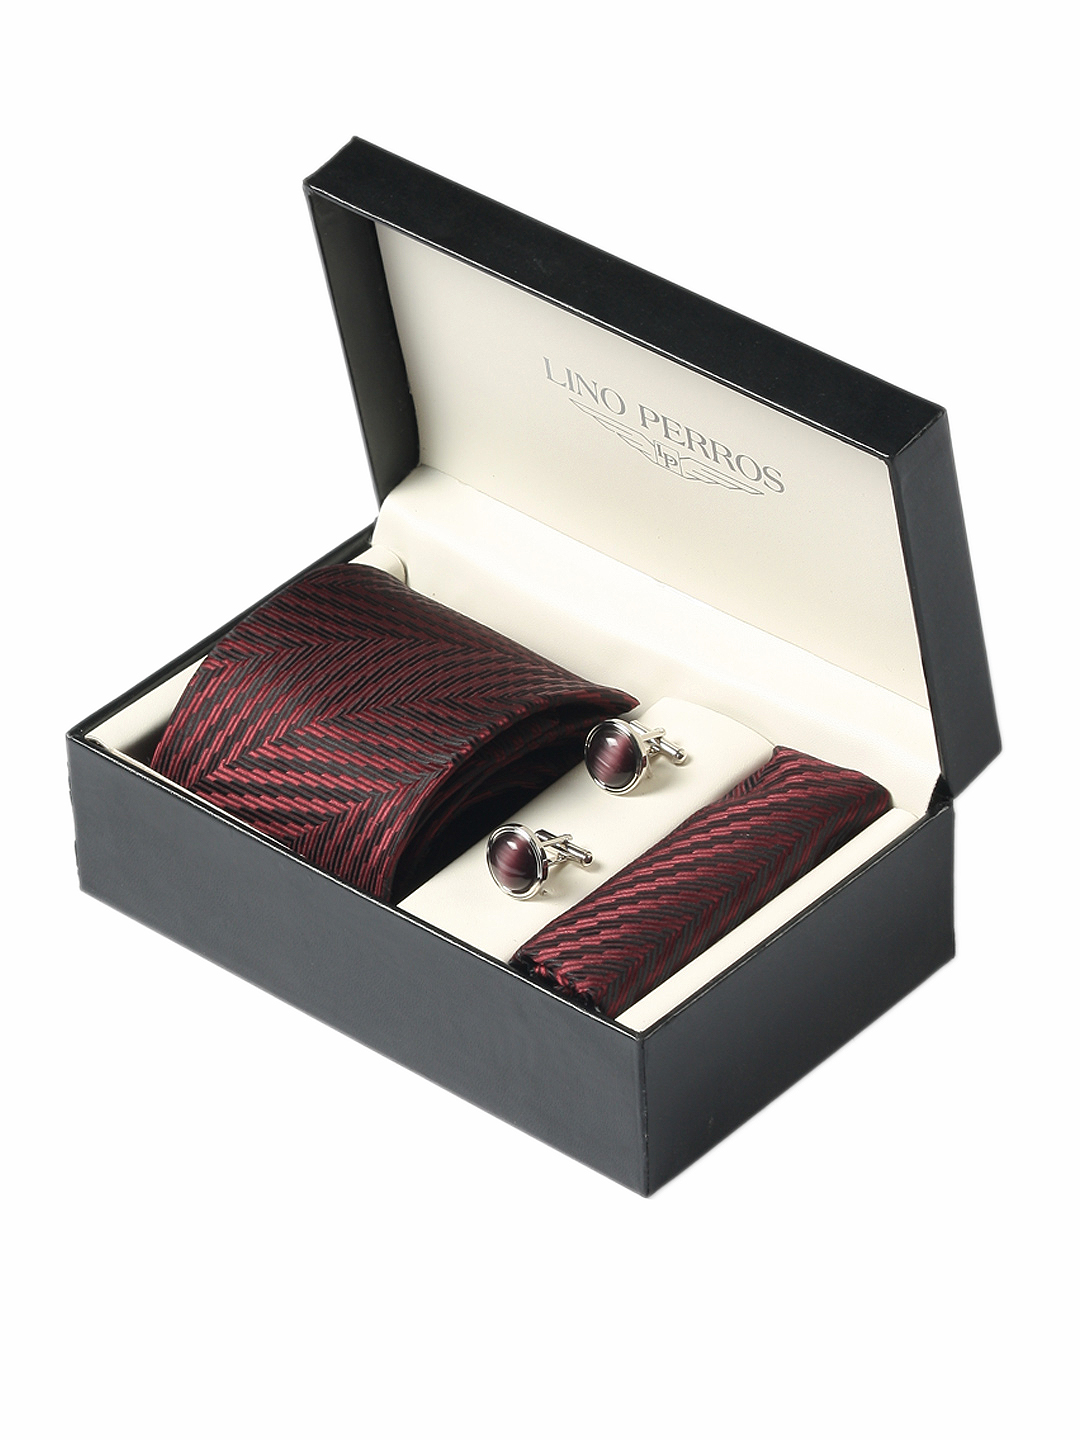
Lino Perros Men Formal Maroon Accessory Gift Set
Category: Accessories / Accessories / Accessory Gift Set
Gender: Men
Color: Maroon
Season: Winter 2015
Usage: Formal